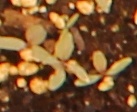
Label: Palmer Amaranth